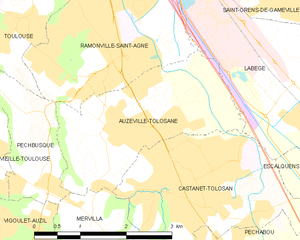
Auzeville-Tolosane est une commune française située dans le département de la Haute-Garonne en région Occitanie.